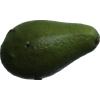
Label: green_avocado